Michael O'Farrell (biker)

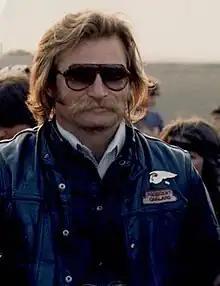
O'Farrell in 1984

Michael Vincent O'Farrell (June 2, 1949 – June 6, 1989), nicknamed "Irish", was an American outlaw biker and gangster who served as the vice-president and acting president of the Oakland, California, chapter of the Hells Angels Motorcycle Club (HAMC). O'Farrell was alleged by law enforcement officials to be the second-in-command to Sonny Barger, the reputed international president of the Hells Angels. During the early-mid 1980s, he deputized for Barger, serving as the Oakland chapter president and "de facto" international leader of the Hells Angels, while Barger recovered from a throat operation for cancer. O'Farrell was murdered in a bar fight in 1989 shortly before he was due to start serving a prison sentence for conspiring to bomb the clubhouse of a rival motorcycle gang, the Outlaws.